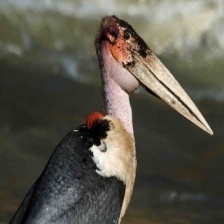
Species: MARABOU STORK
Scientific name: LEPTOPTILOS CRUMENIFER
ImageNet parent category: white_stork